Nanxi River (Yunnan)

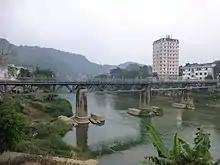
The Yunnan–Vietnam Railway crosses the Nanxi River from Hekou, China (left) to Lao Cai, Vietnam (right) on a bridge a short distance upstream from the river's mouth

The Nanxi River, also known as the Nậm Thi River in Vietnamese or Namiti, is a tributary of the Red River located in China's Yunnan province. It is a border river of Lào Cai, Vietnam, and Hekou, China.